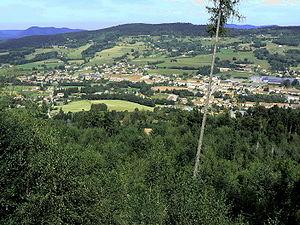
Fraize est une commune française située dans le département des Vosges, en région Grand Est.